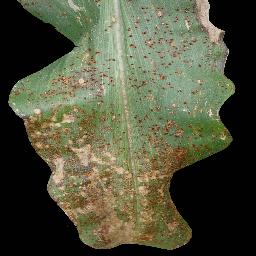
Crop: corn
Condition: (maize)_common_rust